Uthmanic codex

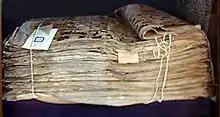
The Tashkent Quran is claimed to be Uthman's personal Quran.

Uthman's Quran, which he was reading at the time of his martyrdom, passed after his death to one of two people, both of whom bore the name Khalid, Al-Samhoudi recounted: "I was informed that Uthman's Quran passed to Khalid ibn Amr ibn Uthman ibn Affan." Al-Samhudi narrates another narration, saying: "Ibn Qutaiba said: Uthman's Quran, was in the possession of his son Khalid and then became with his children as they descended." It is more likely that Uthman's Quran was in the possession of Khalid ibn Amr ibn Uthman, because he is closer to Muawiya ibn Abi Sufyan and Bani Umayyah than Khalid ibn Uthman. Ibn Abd al-Malik al-Marrakchi narrates that this Quran, which was drenched with Uthman's blood, was lost in Medina during some of the turmoil in the city. Malik ibn Anas says: "The Quran of Uthman bin Affan was lost, and we did not find any news about it." Ibn Abd al-Malik al-Marrakshi narrates that a person named Abu Bakr Muhammad ibn Ahmad ibn Ya'qub reported that he heard from his father Ahmad and saw in his grandfather's handwriting what confirms that this grandfather Ya'qub saw the Imam's Quran itself in Iraq, and he says: "My father told me: I saw the Quran of Uthman ibn Affan in the month of Rabi' al-Awwal in the year 223 AH, sent by Abu Ishaq, the Al-Mu'tasim Billah, son of the Caliph, Abu Ja'far Harun al-Rashid, I measured the length of the Quran, and it was two inches and four fingers apart, and I counted the lines of some of the Quran papers. There were twenty-eight lines in the paper, and I saw a trace of blood on many pages of the Quran, some as much as half of the paper, some as much as a third, some less and some more, and on the edges of many pages."